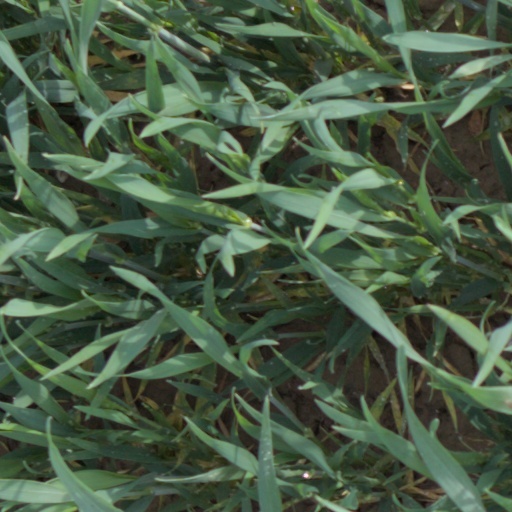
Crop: wheat